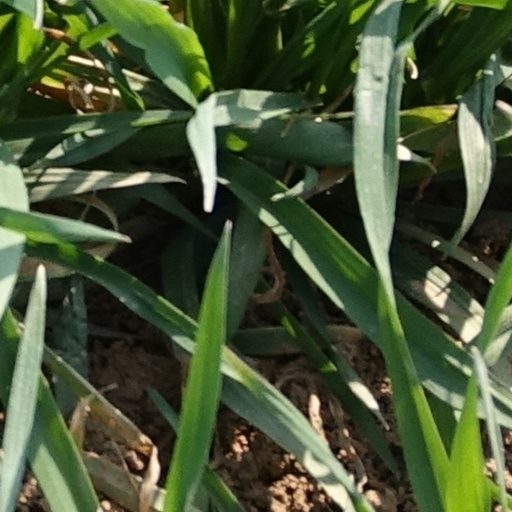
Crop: wheat